Juhan Narma

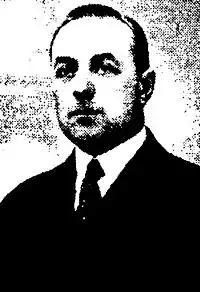
Juhan Narma.

Juhan Narma (until 29 July 1940 Nihtig or Nichtig; 26 October 1888 in Aluste, Kreis Pernau, Governorate of Livonia – 19 October 1942 in Tavda, Sverdlovsk Oblast, Russian SFSR) was an Estonian politician.